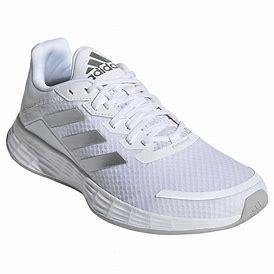
Brand: Adidas
Model: Duramo SL